Major explorations after the Age of Discovery

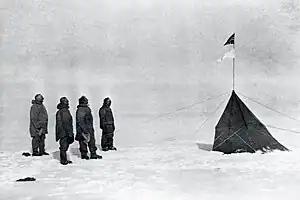
Amundsen's party at the South Pole, December 1911. From left to right: Amundsen, Hanssen, Hassel and Wisting (photo by fifth member Bjaaland)

Early Western theories believed that in the far south of the globe existed a vast continent, known as Terra Australis. The rounding of the Cape of Good Hope and Cape Horn in the 15th and 16th centuries proved that "Terra Australis Incognita" ("Unknown Southern Land"), if it existed, was a continent in its own right. The basic geography of the Antarctic coastline was not understood until the mid-to-late 19th century.